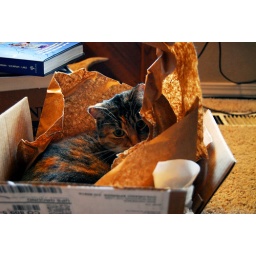
cat in the box